Storm Jameson

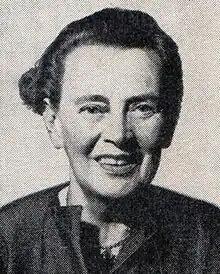
1950s Penguin photograph of Storm Jameson

Margaret Ethel Storm Jameson (8 January 1891 – 30 September 1986) was an English journalist and author, known for her novels and reviews and for her work as President of English PEN between 1938 and 1944.